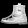
Label: Ankle boot